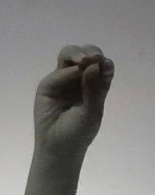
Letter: ha